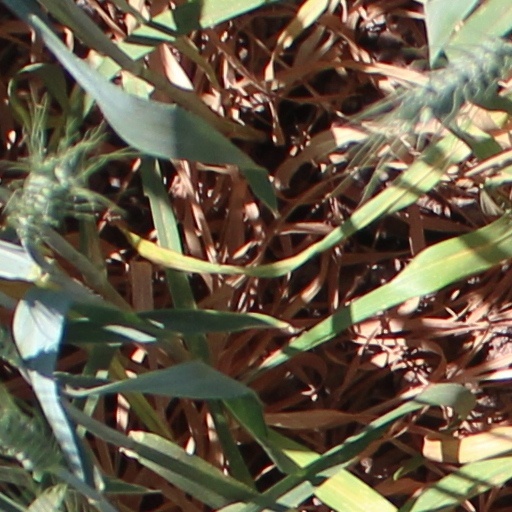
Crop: wheat